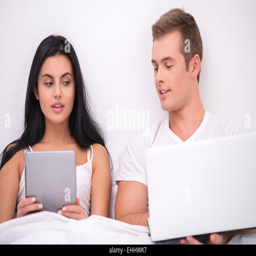
man and woman looking at each other 's computers while sitting in bed